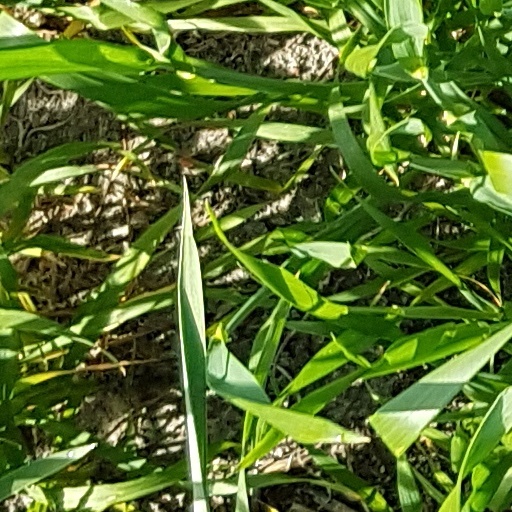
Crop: wheat